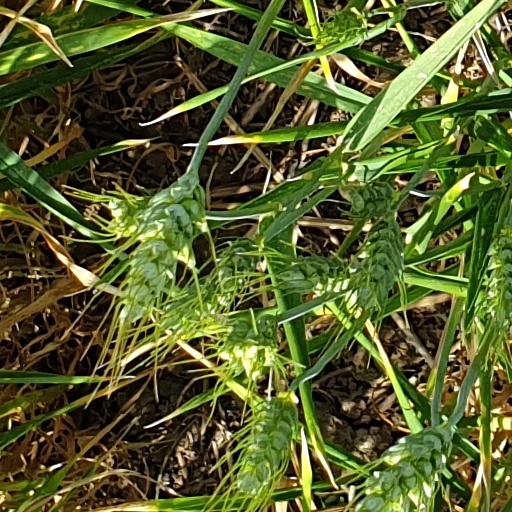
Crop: wheat